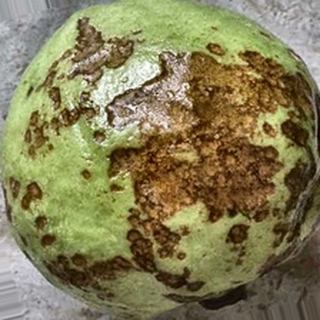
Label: guava_anthracnose